Austin Riley

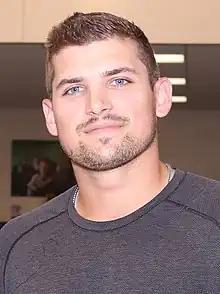
Riley in 2022

In 2019 with the Braves he batted .226/.279/.471 with 18 home runs and 49 RBIs in 297 plate appearances. Defensively, he played 58 games in left field, six at first base, five at third base, and two in right field.